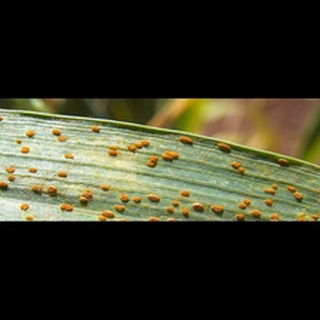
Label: wheat_aphid